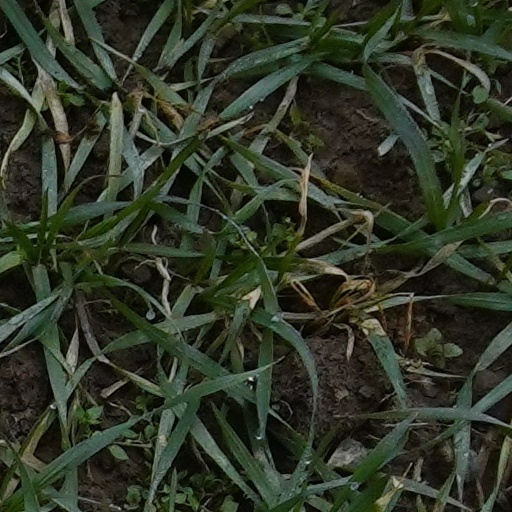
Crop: wheat